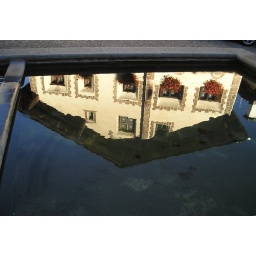
A house reflected in the fountain water